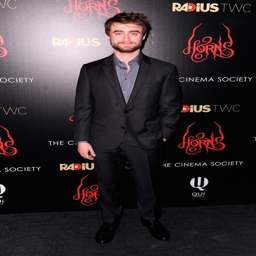
actor at the premiere of horns